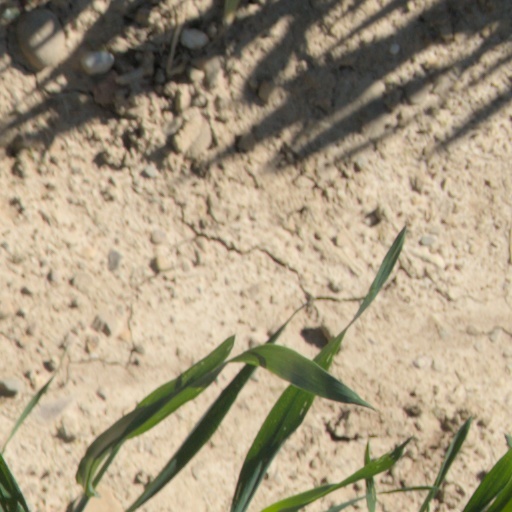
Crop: wheat